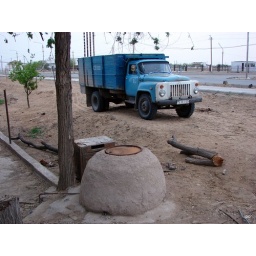
typical urban scene in Turkmenistan: bread oven &amp;amp; old soviet truck (Gazachak, N Turkmenistan)